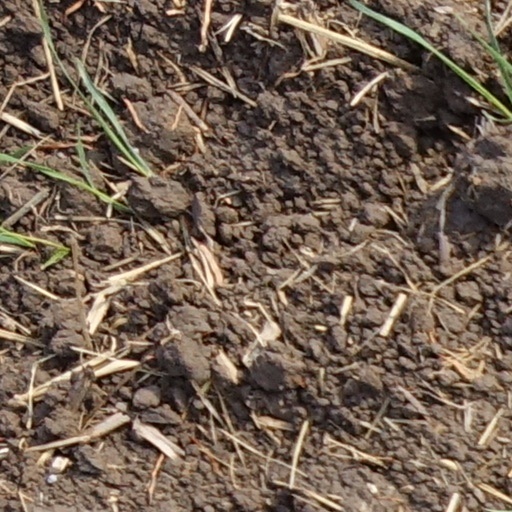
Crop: wheat